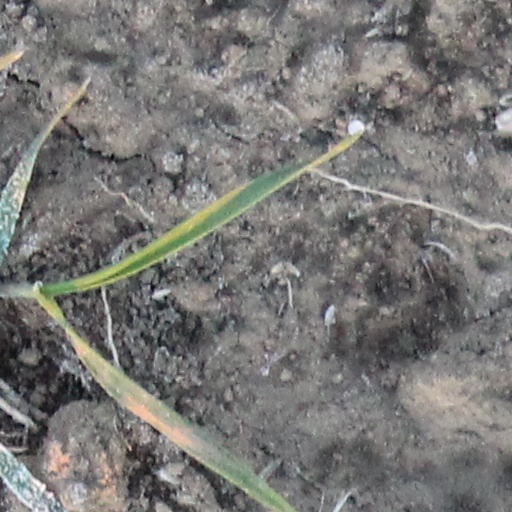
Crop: wheat